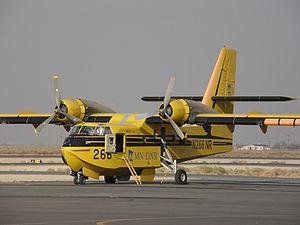
Super Scooper est le surnom donné à certains avions bombardiers d'eau construits par Canadair, détenus en 2009 par Bombardier Aéronautique. La « famille » comprend trois avions : le Canadair CL-215, le CL-217 et le CL-415.